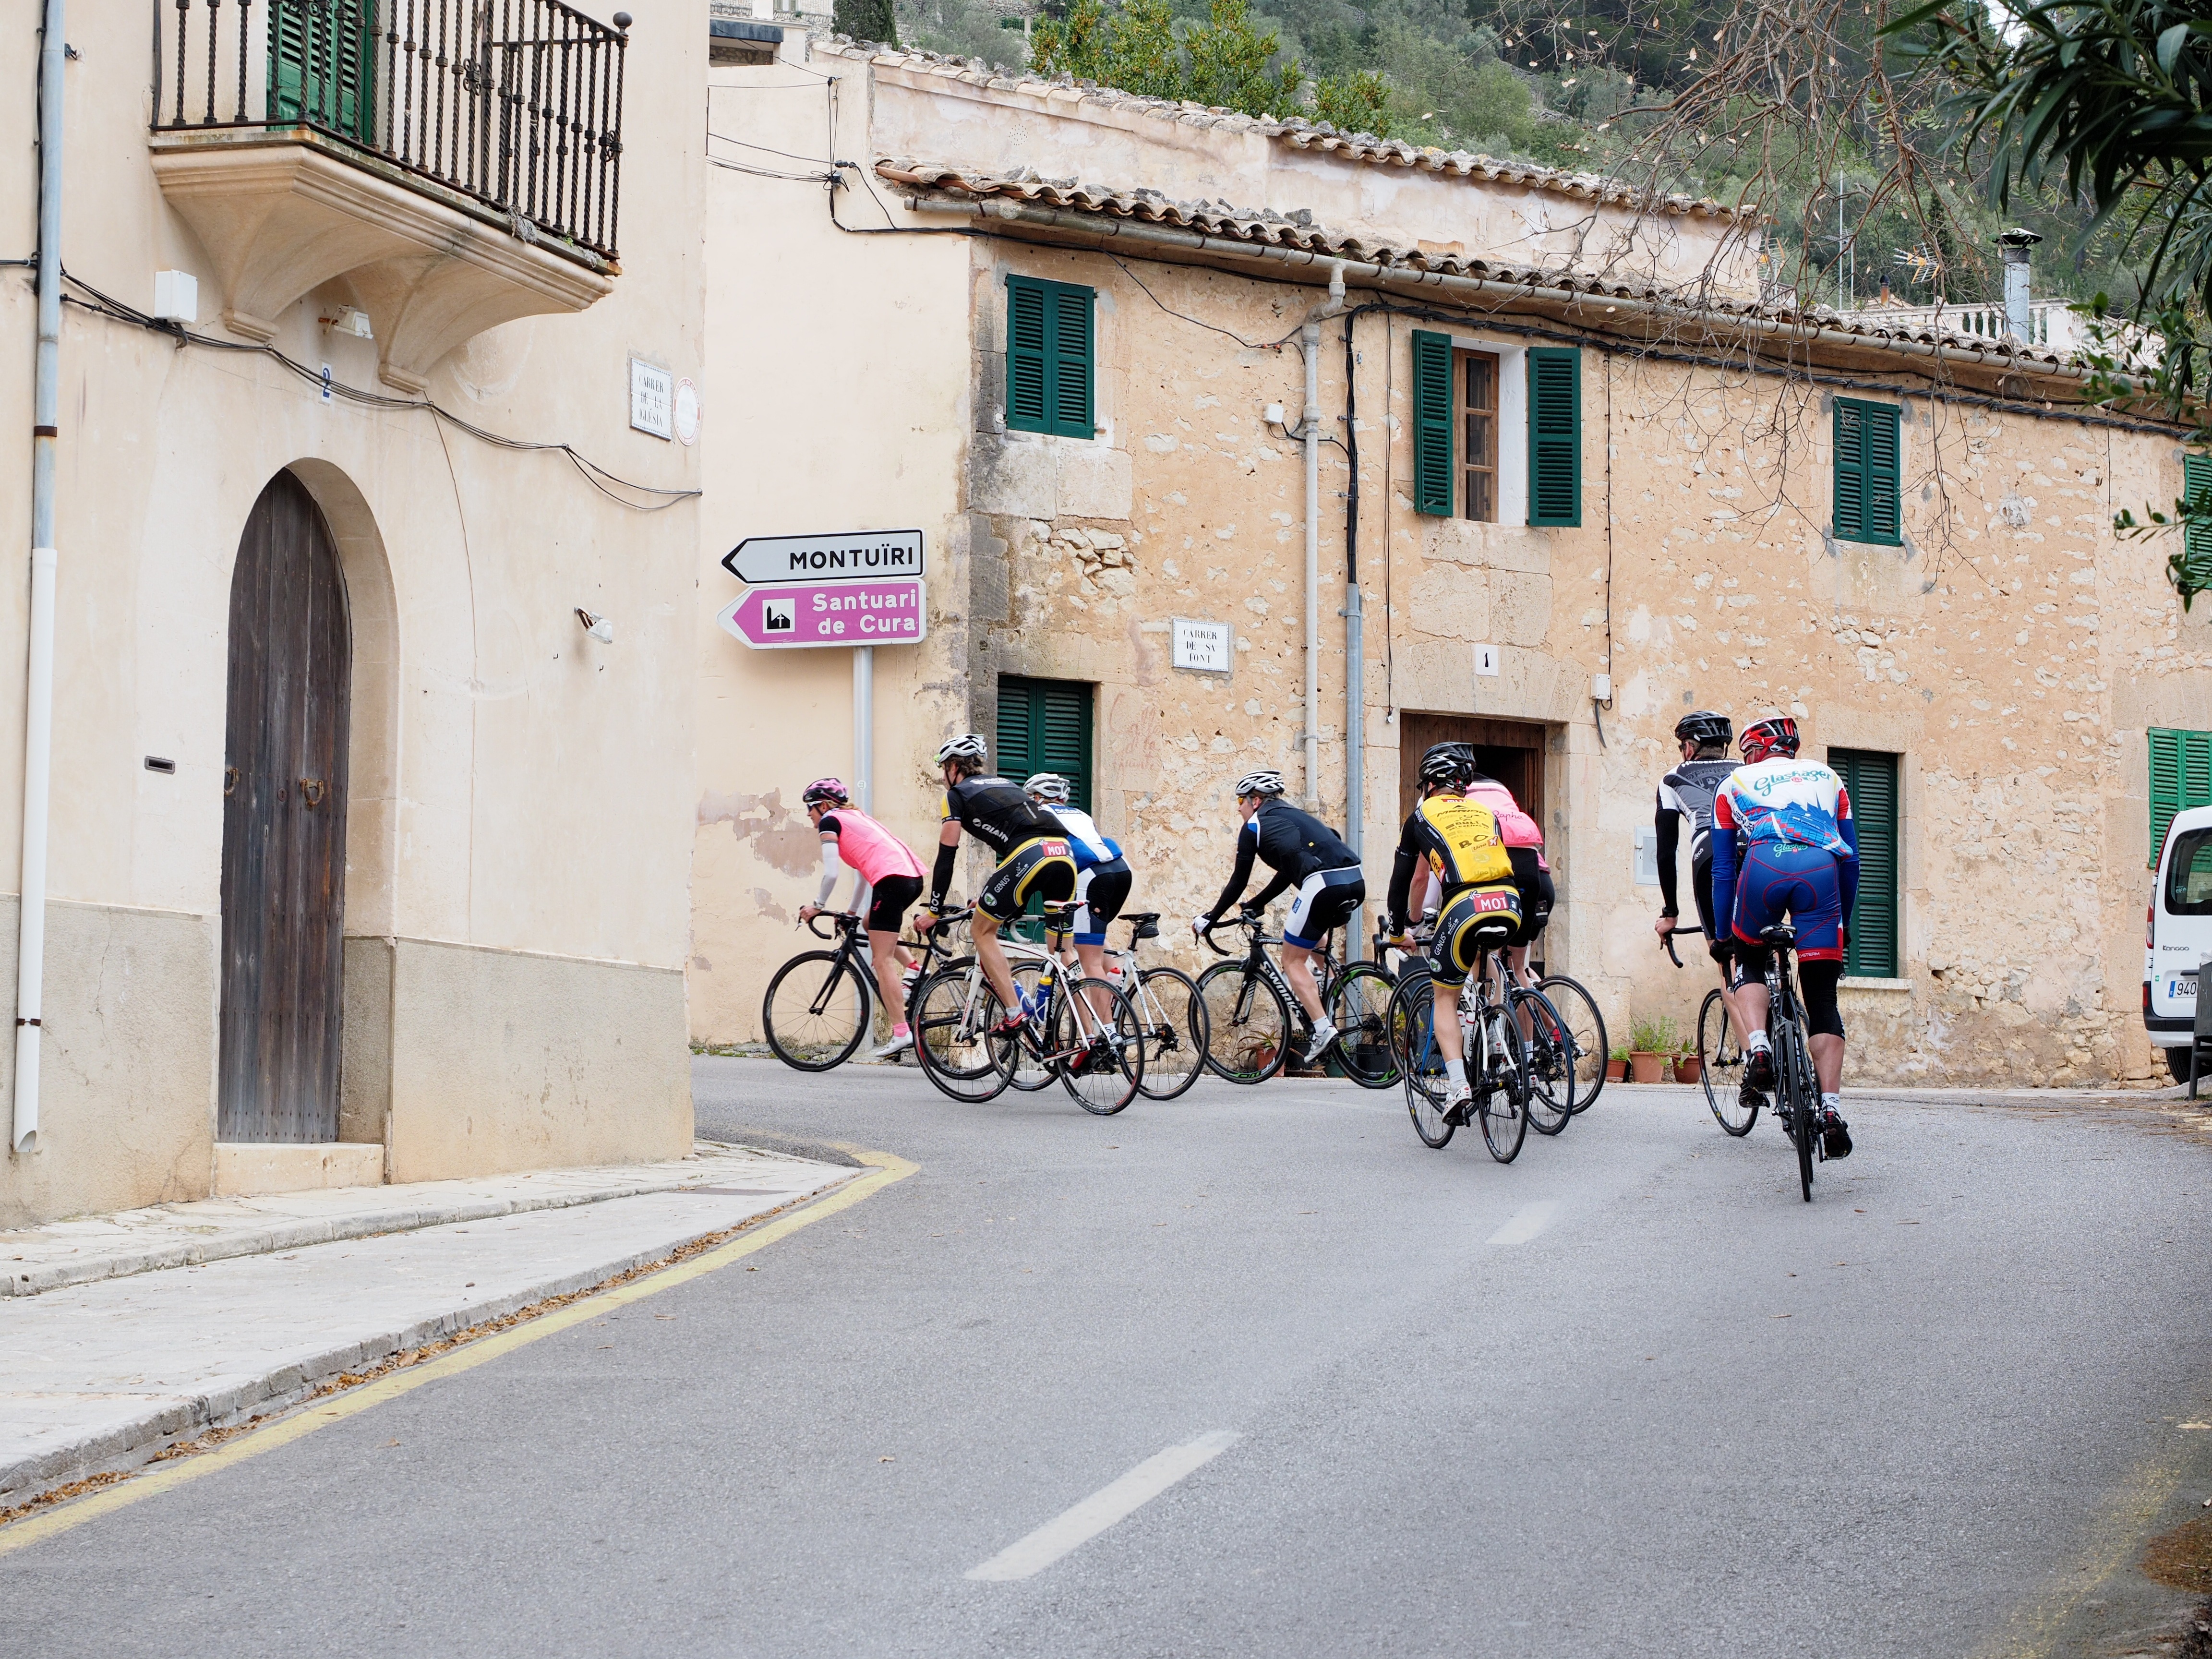
road, street, town, bicycle, village, vehicle, tourism, lane, sports equipment, cycling, infrastructure, mallorca, cycling races, neighbourhood, tours, randa